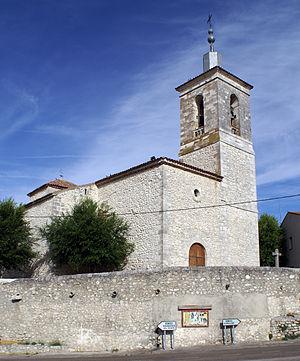
Torrescárcela est une commune de la province de Valladolid dans la communauté autonome de Castille-et-León en Espagne.